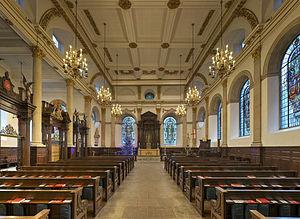
Le Guildhall est un bâtiment de la Cité de Londres, dont il fut l'hôtel de ville pendant plusieurs siècles. Il est monument classé de Grade I.